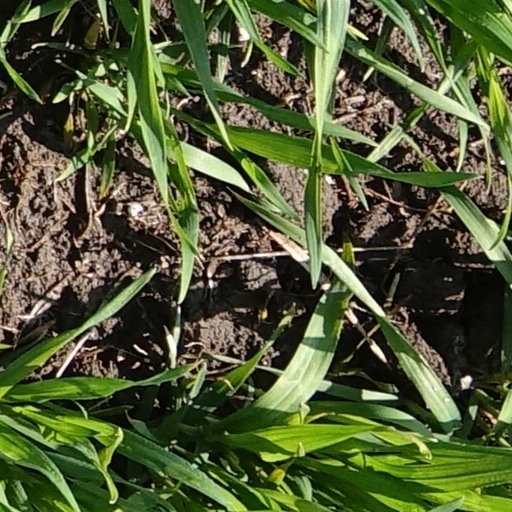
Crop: wheat